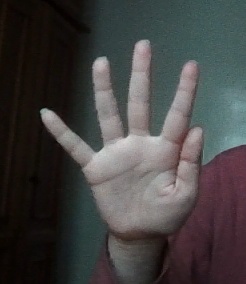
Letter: sheen